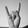
ASL letter: Y